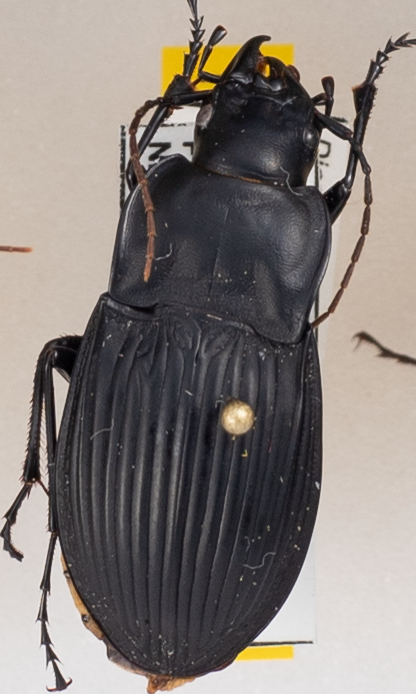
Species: Dicaelus dilatatus
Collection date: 2019-07-23
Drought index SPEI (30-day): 1.224
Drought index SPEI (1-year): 2.09
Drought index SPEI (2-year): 2.09